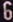
Number: 6